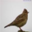
Label: bird